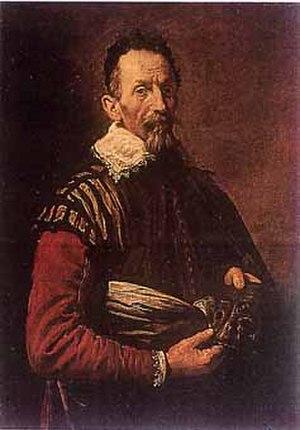
Francesco Andreini est un acteur et dramaturge italien de la Commedia dell'arte de la seconde moitié du XVIᵉ et du début du XVIIᵉ siècle.